The Meeting Place (church)

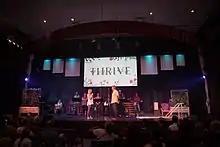
Sunday morning service at The Meeting Place in 2018

The Meeting Place was founded in 1991 by a small group of former attendees of Portage Avenue Mennonite Brethren Church, as well as a few people from other church backgrounds. The hope was to create a new church with a focus on making a Sunday morning worship experience more comfortable for first-time visitors and offering them identifiable steps and pathways toward greater spiritual growth.